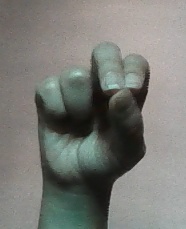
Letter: gaaf